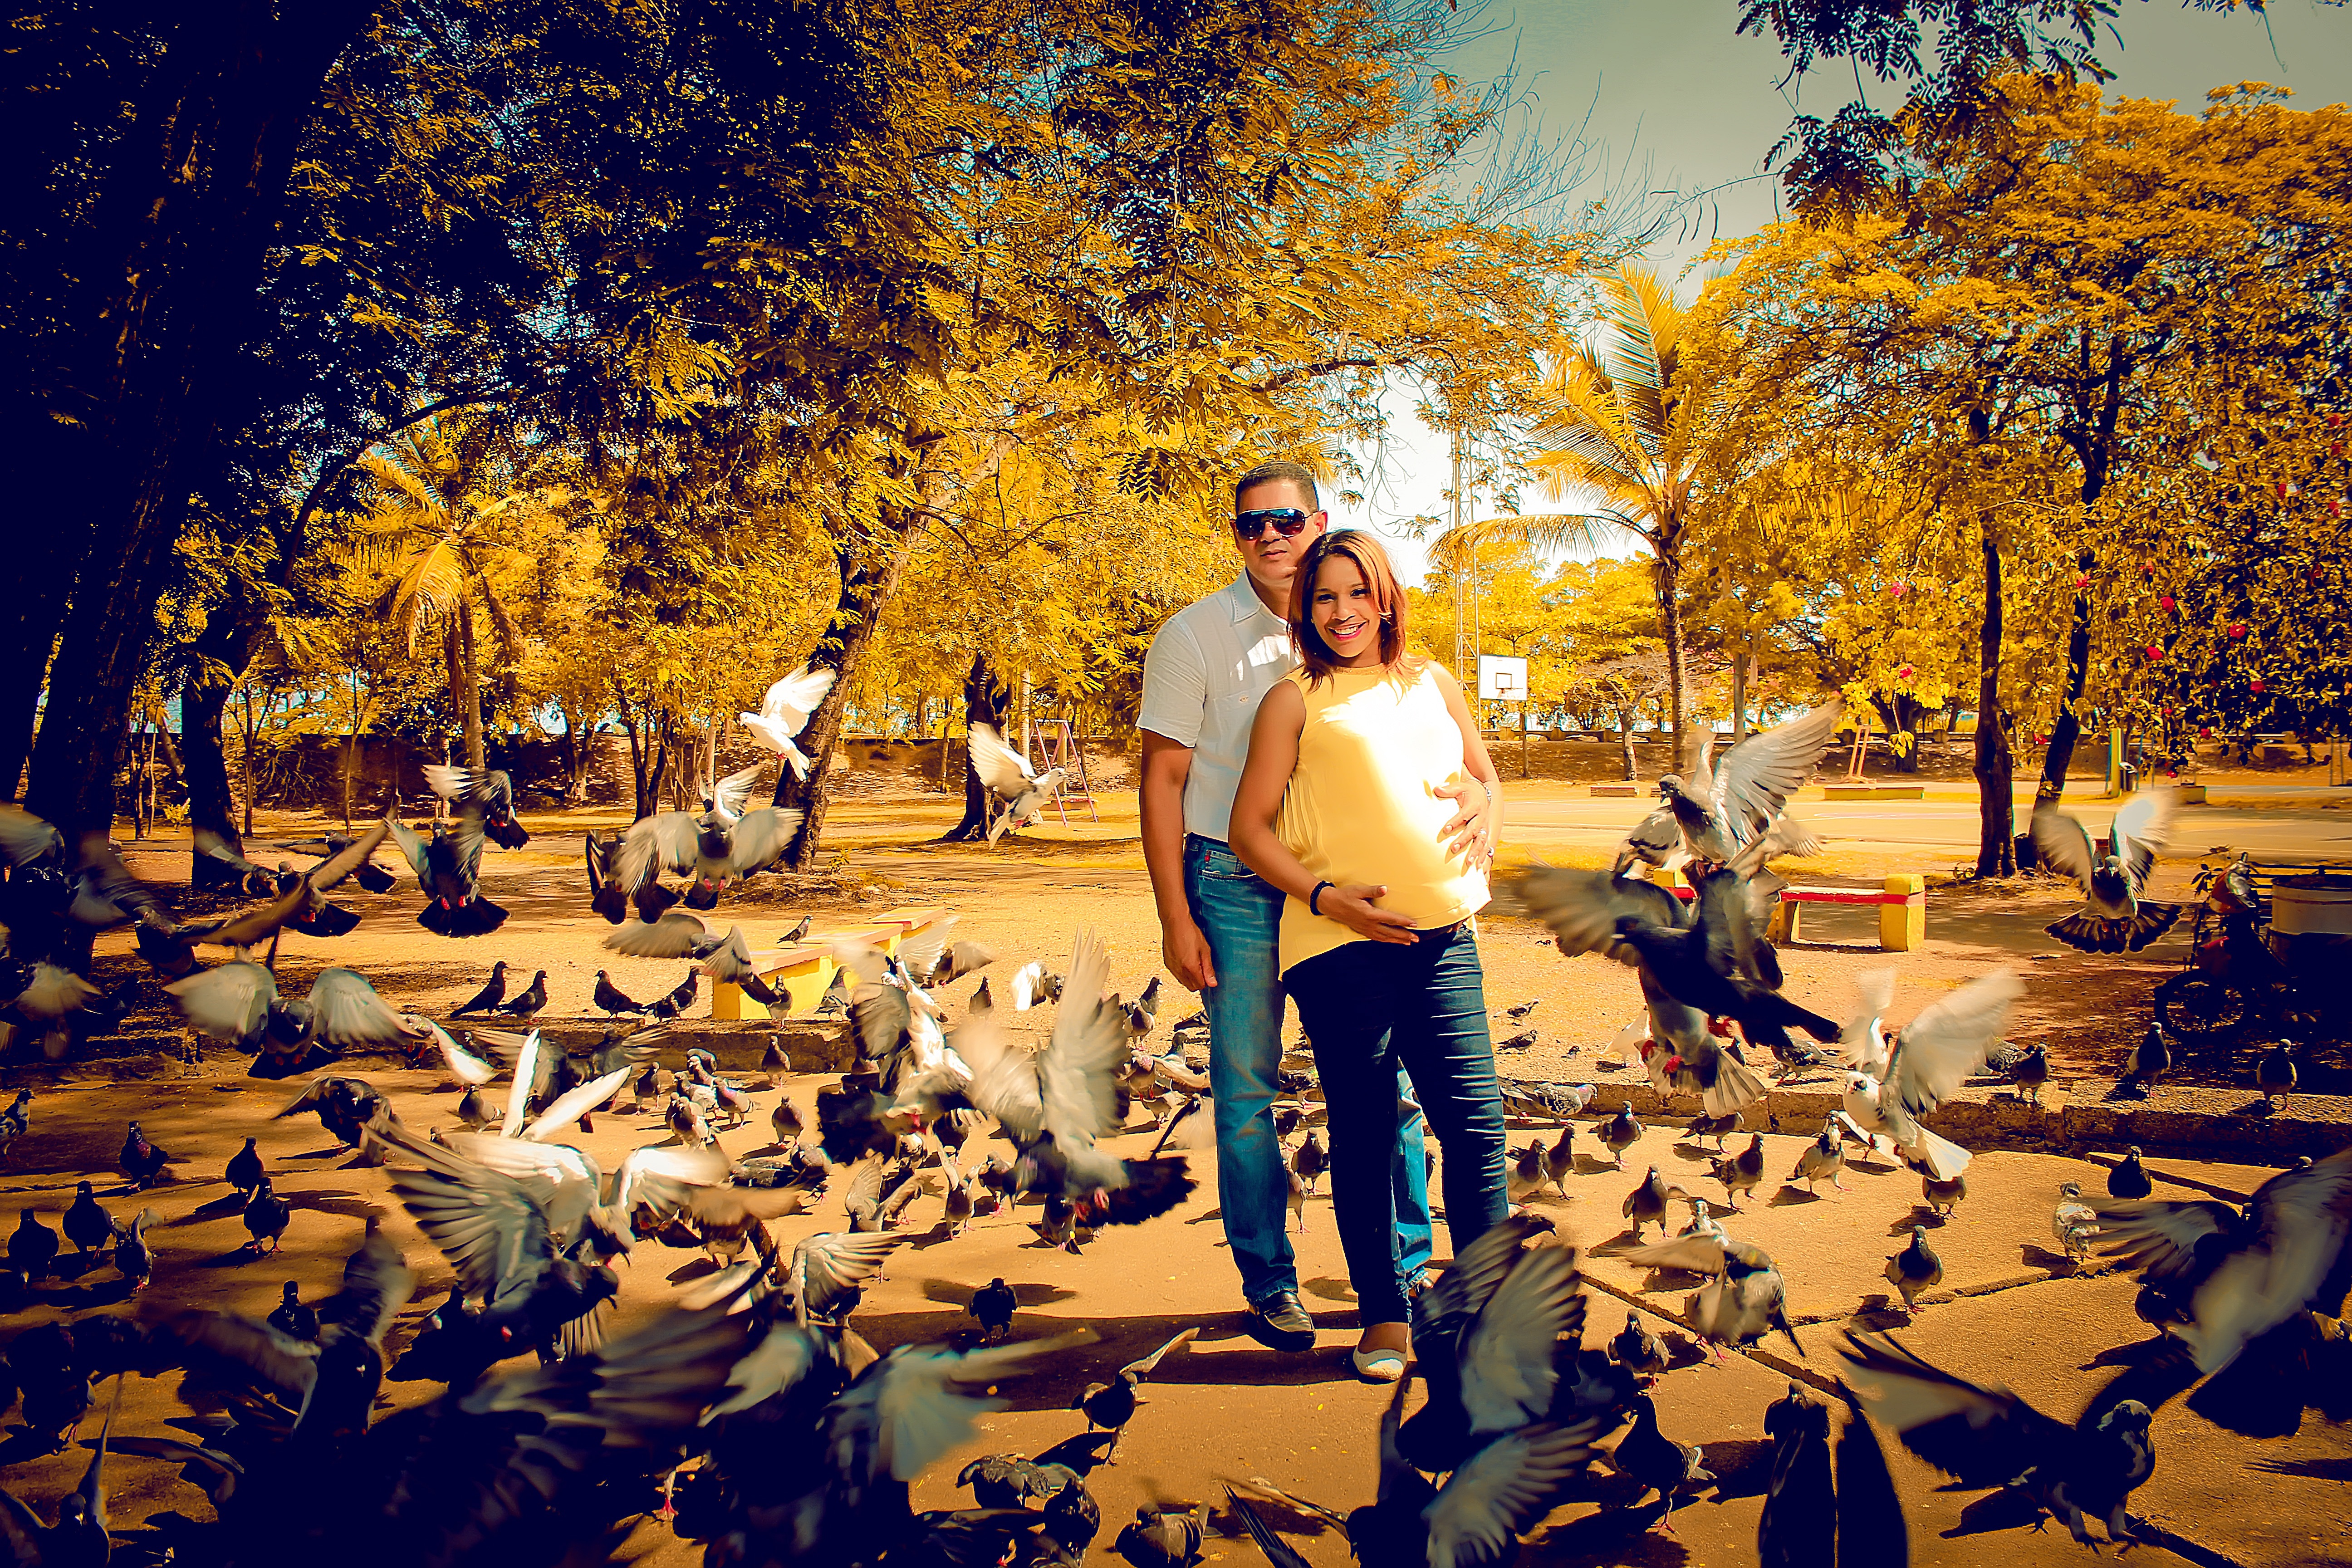
tree, winter, sunlight, morning, singer, evening, autumn, season, barriga, sexy, carolina, medina, omar, mami, papi, embazarada, ponciano